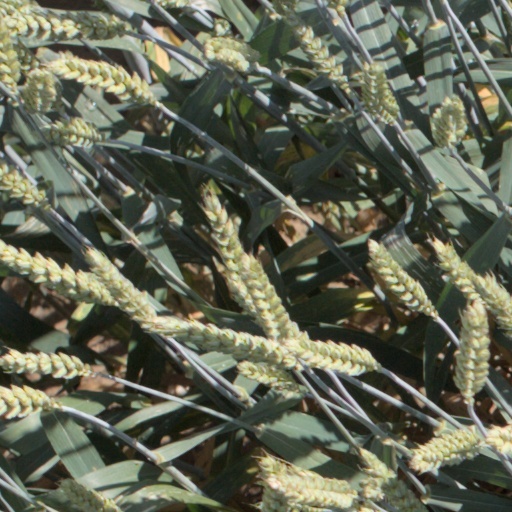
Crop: wheat